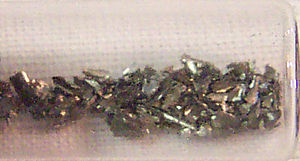
Erbium
Sølvskinnende metal
Erbium er det 68. grundstof i det periodiske system, og har det kemiske symbol Er: Under normale temperatur- og trykforhold optræder dette lanthanid som et blødt, sølvskinnende metal.